Kieron Freeman

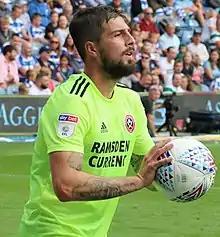
Freeman playing for Sheffield United in 2018

Kieron Samuel Freeman (born 21 March 1992) is a professional footballer who plays as a right-back for club Hednesford Town. Born in England, he represented the Wales national team.